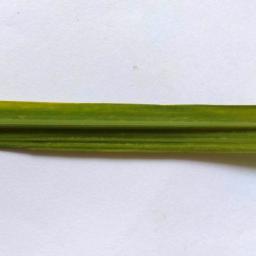
Label: Rice___Healthy